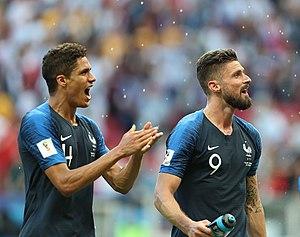
Olivier Giroud, né le 30 septembre 1986 à Chambéry, est un footballeur international français qui évolue au poste d'attaquant au Chelsea FC.